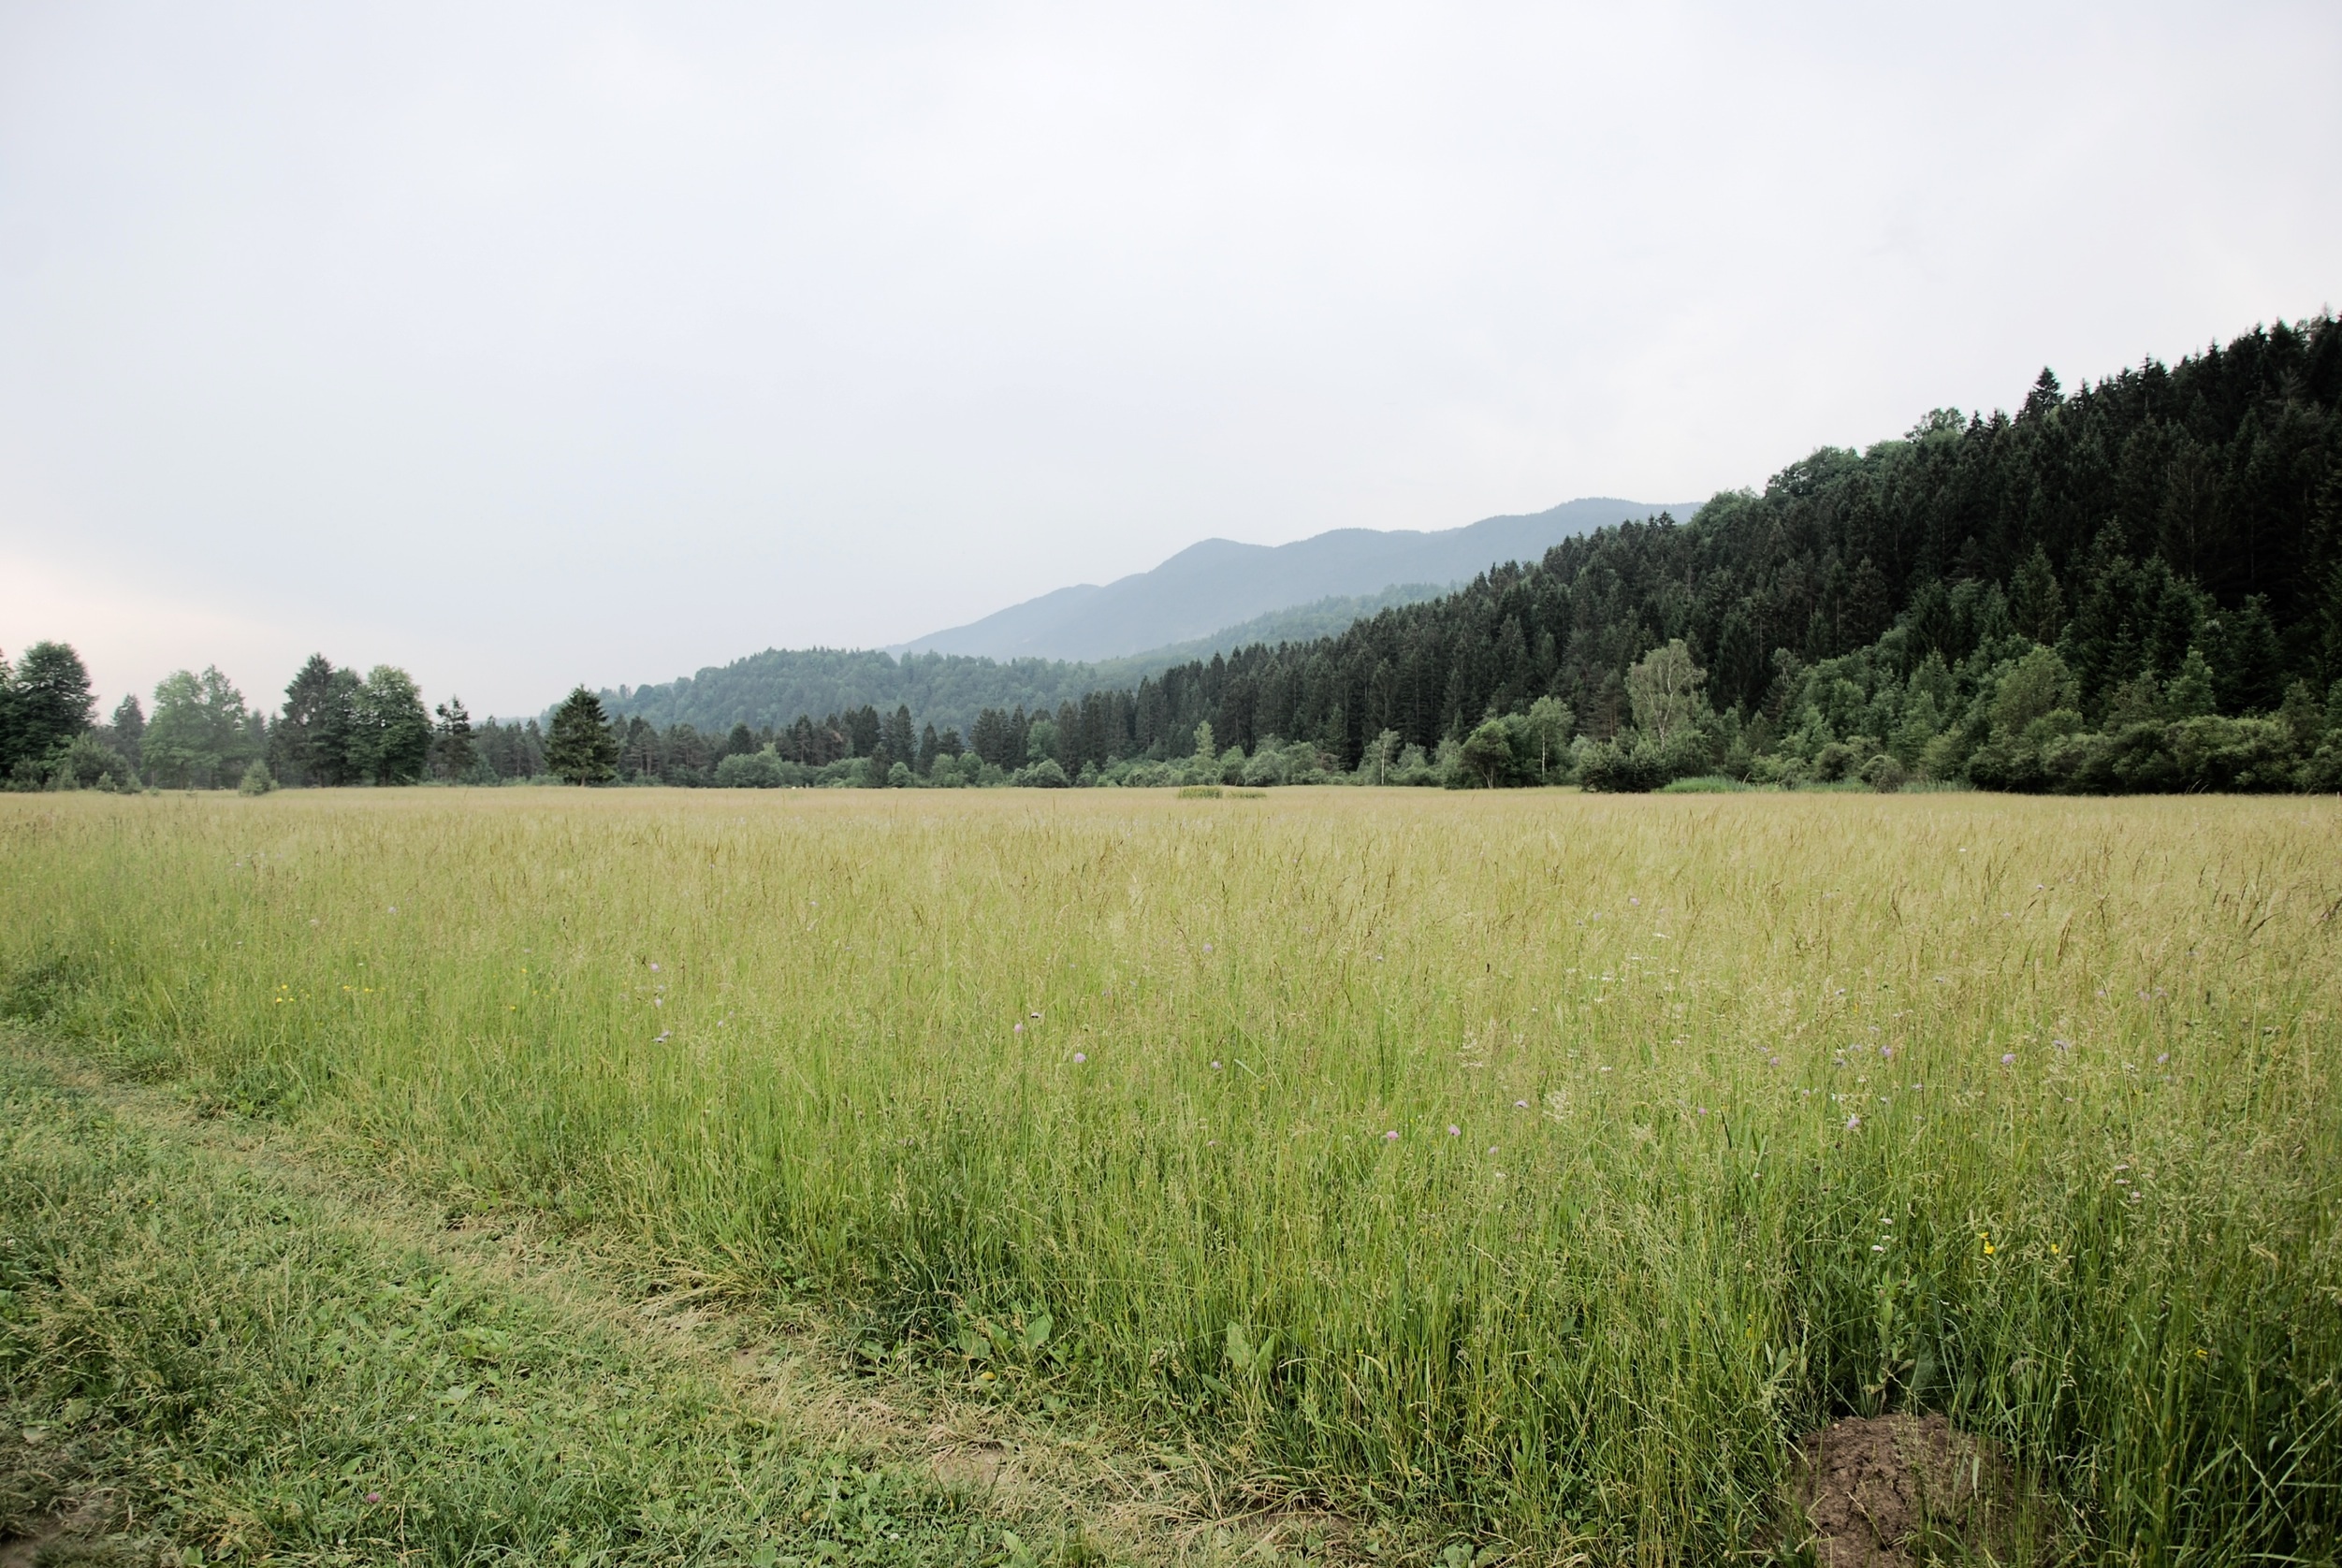
landscape, nature, forest, grass, outdoor, plant, field, farm, meadow, prairie, countryside, hill, summer, environment, idyllic, rural, spring, green, tranquil, pasture, soil, agriculture, plain, clouds, grassland, plateau, habitat, ecosystem, rural area, paddy field, natural environment, geographical feature, grass family, land lot